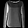
Label: Shirt